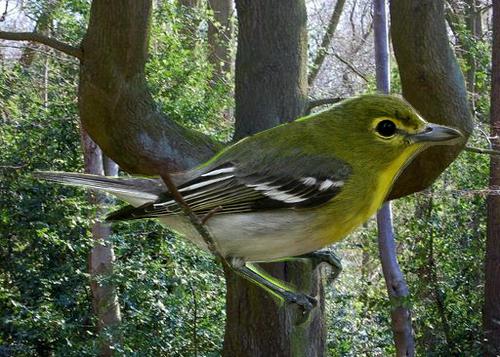
Bird species: Yellow_throated_Vireo
Bird type: landbird
Background: land